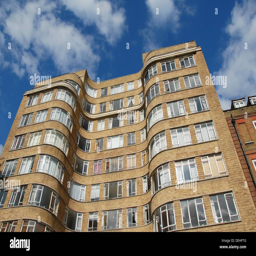
building used in tv series with the name